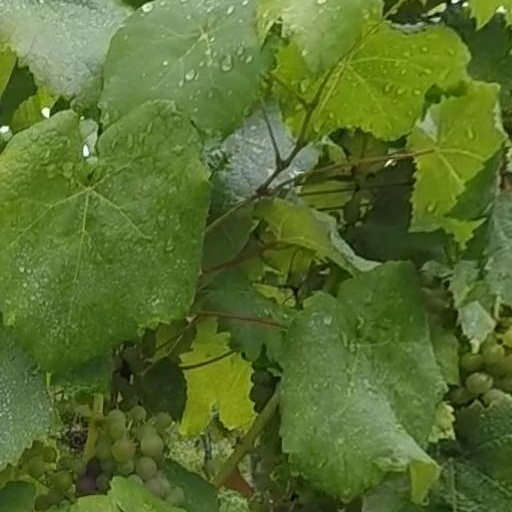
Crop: grape